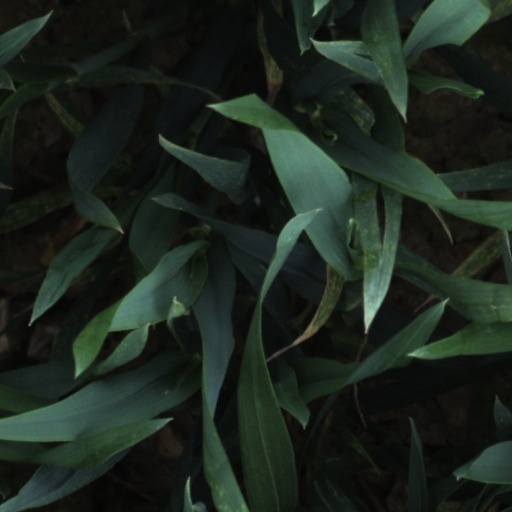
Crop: wheat